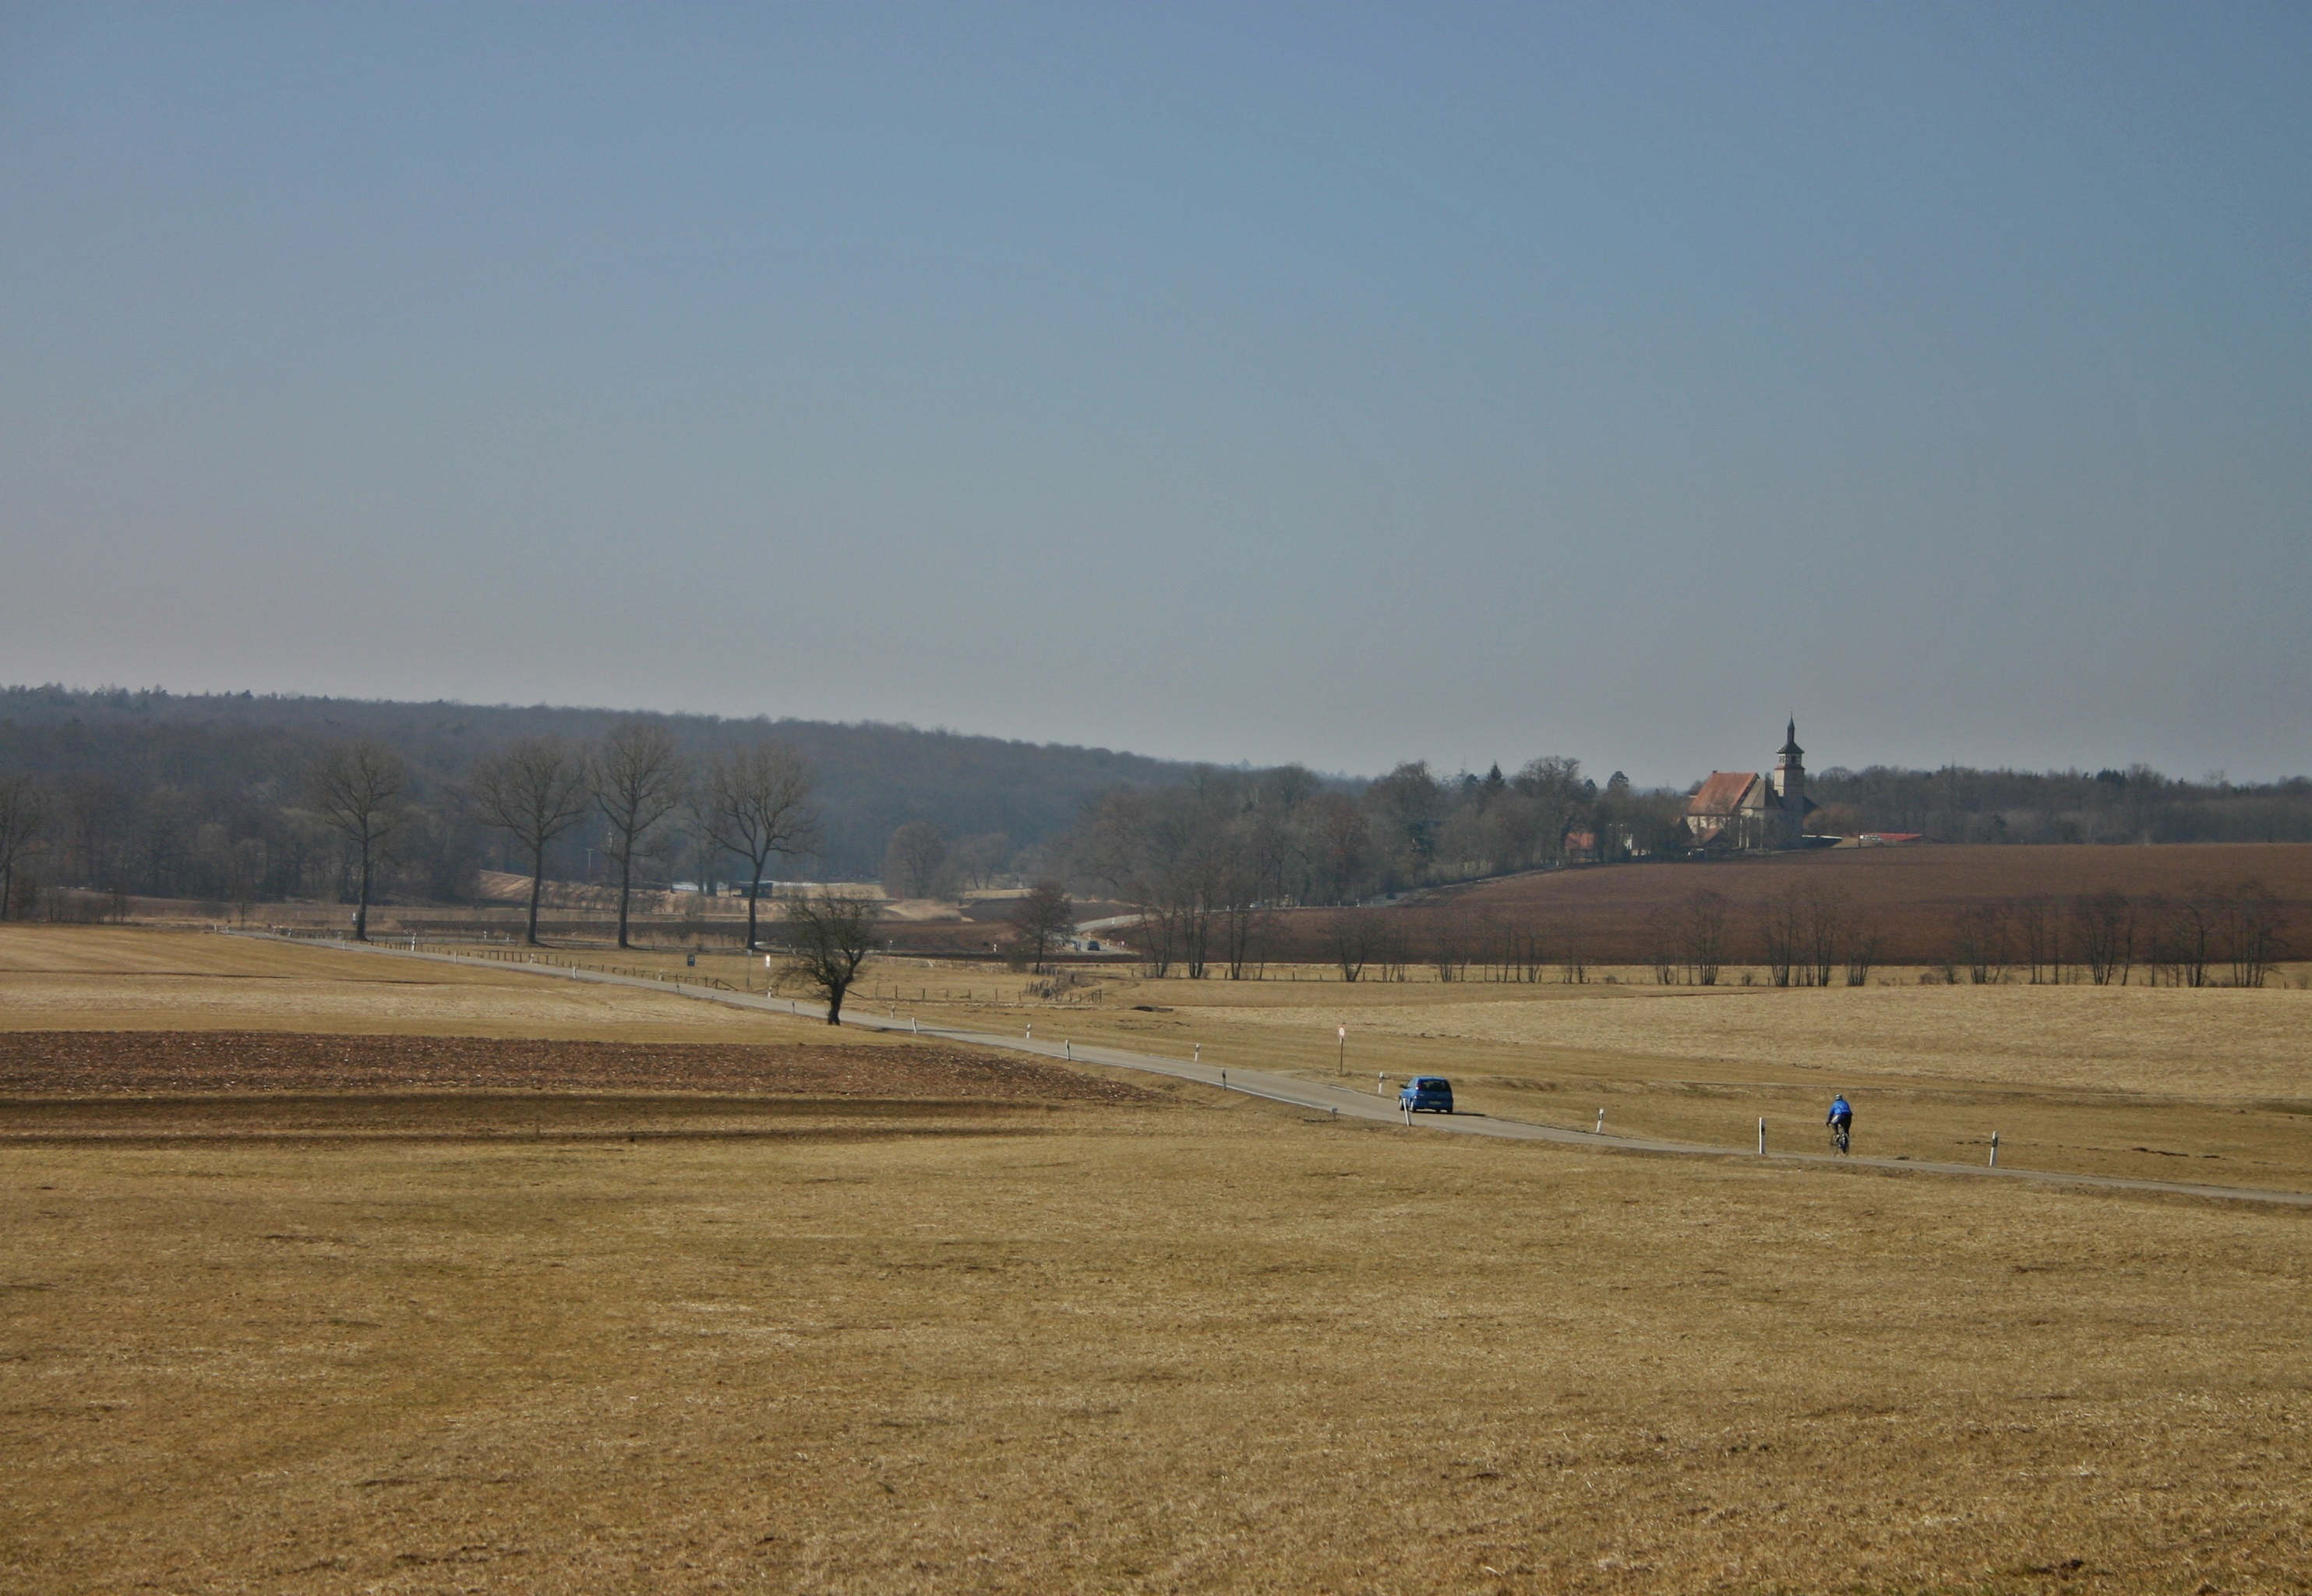
landscape, grass, horizon, sky, road, traffic, field, farm, meadow, prairie, morning, hill, view, wind, building, village, rural, auto, church, agriculture, plain, moors, grassland, steeple, germany, wide, cyclists, steppe, arable, rural area, southern germany, baden wurttemberg, natural environment, grass family, atmosphere of earth, ehningen